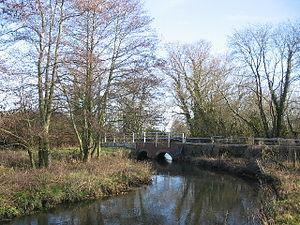
La Wylye est une rivière du sud de l'Angleterre, et un affluent de la Nadder, donc un sous-affluent de l'Avon.